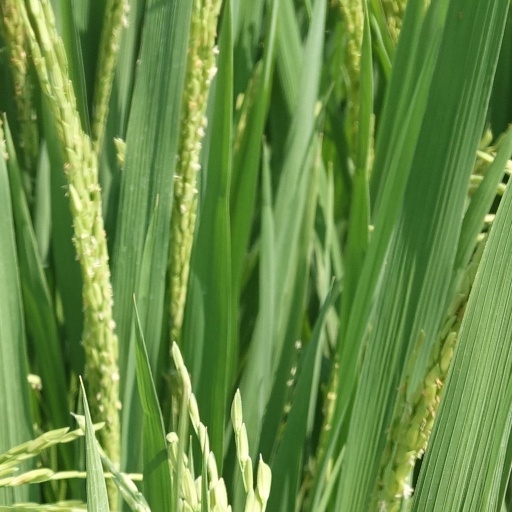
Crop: rice